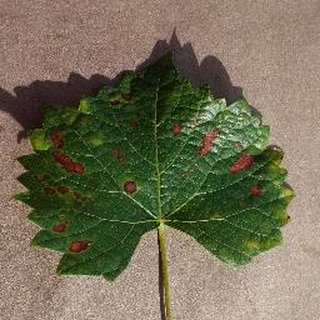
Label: grape_esca_black_measles